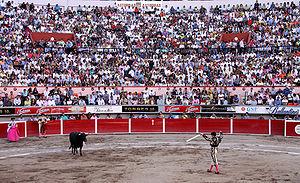
Une corrida durant la feria de Saint-Marc, à Aguascalientes, au Mexique, en mai 2010.